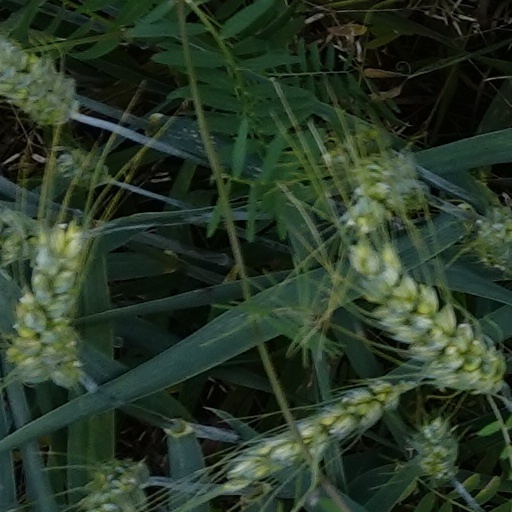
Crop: wheat